2022 Yangtse clash

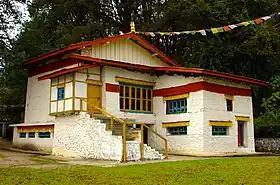

The region is home to a significant ethnic Monpa population, who practise Tibetan Buddhism, without actually considering themselves ethnic Tibetans; it hosts the Galden Namgey Lhatse Monastery, which is India's largest, and Tibetan Buddhism's most important monastery after Lhasa's Potala Palace. It also boasts of the distinction of being the birthplace of Tsangyang Gyatso, the 6th Dalai Lama. The 14th Dalai Lama, Tenzin Gyatso, had also dwelled in Tawang, after the Chinese annexation of Tibet forced him to go into exile in 1959. India had extended its sovereignty over Tawang in February 1951. China believes that its control over Tawang would stiffen its control over the Tibet Autonomous Region, besides providing it with the gateway to the strategic Brahmaputra valley. India dismisses China's claim over Arunachal Pradesh as "non-substantial", and over Tawang as "only ecclesial".